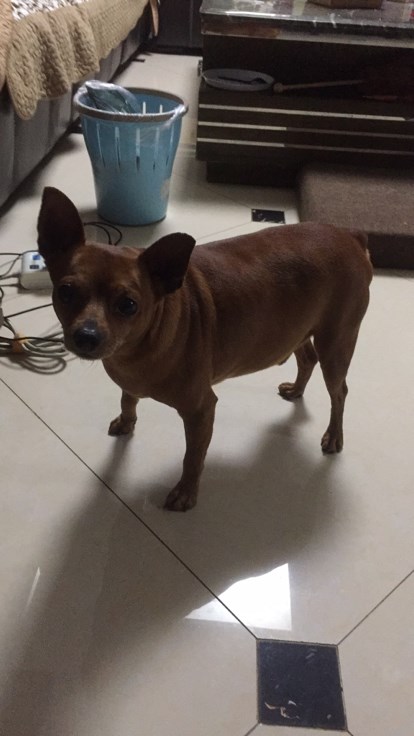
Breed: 561-n000127-miniature_pinscher